2015 STP 500

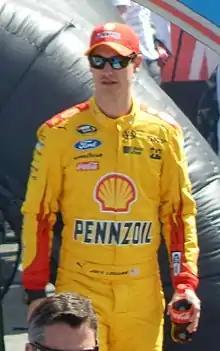
Joey Logano, seen here at the 2015 Daytona 500, won the pole for the STP 500.

Martinsville Speedway is an International Speedway Corporation-owned NASCAR stock car racing track located in Henry County, in Ridgeway, Virginia, just to the south of Martinsville. At in length, it is the shortest track in the NASCAR Sprint Cup Series. The track was also one of the first paved oval tracks in NASCAR, being built in 1947 by H. Clay Earles. It is also the only remaining race track that has been on the NASCAR circuit from its beginning in 1948.